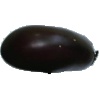
Label: eggplant